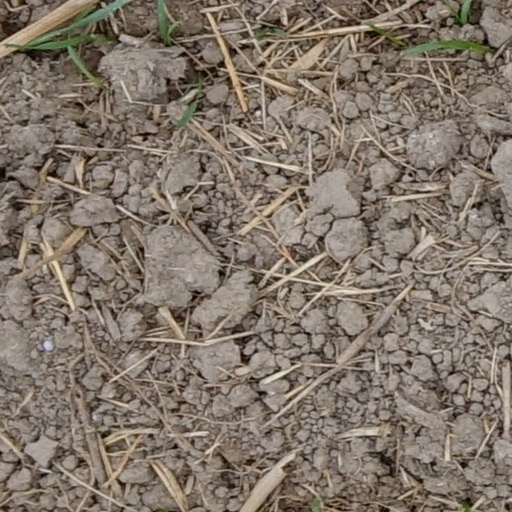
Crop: wheat